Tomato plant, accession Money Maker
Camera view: horizontal (90 deg, fisheye); turntable rotation: 150 degrees
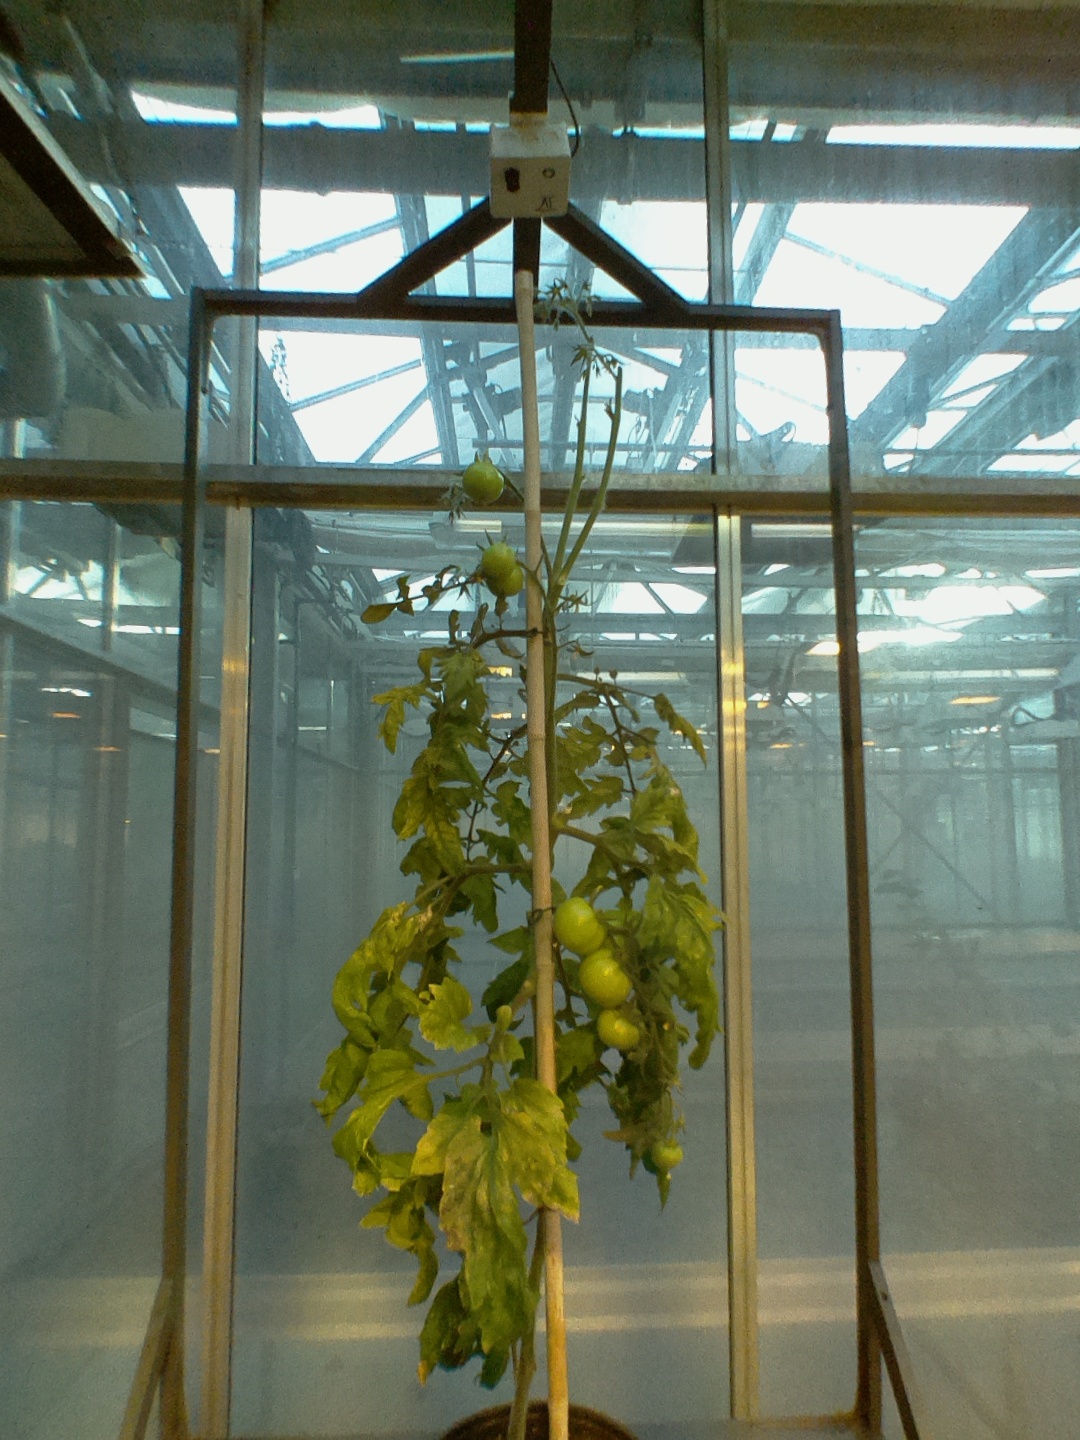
BBCH growth stage 79: 90% -100% of final fruit size